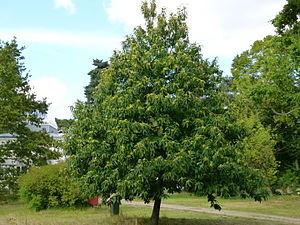
Chataignier